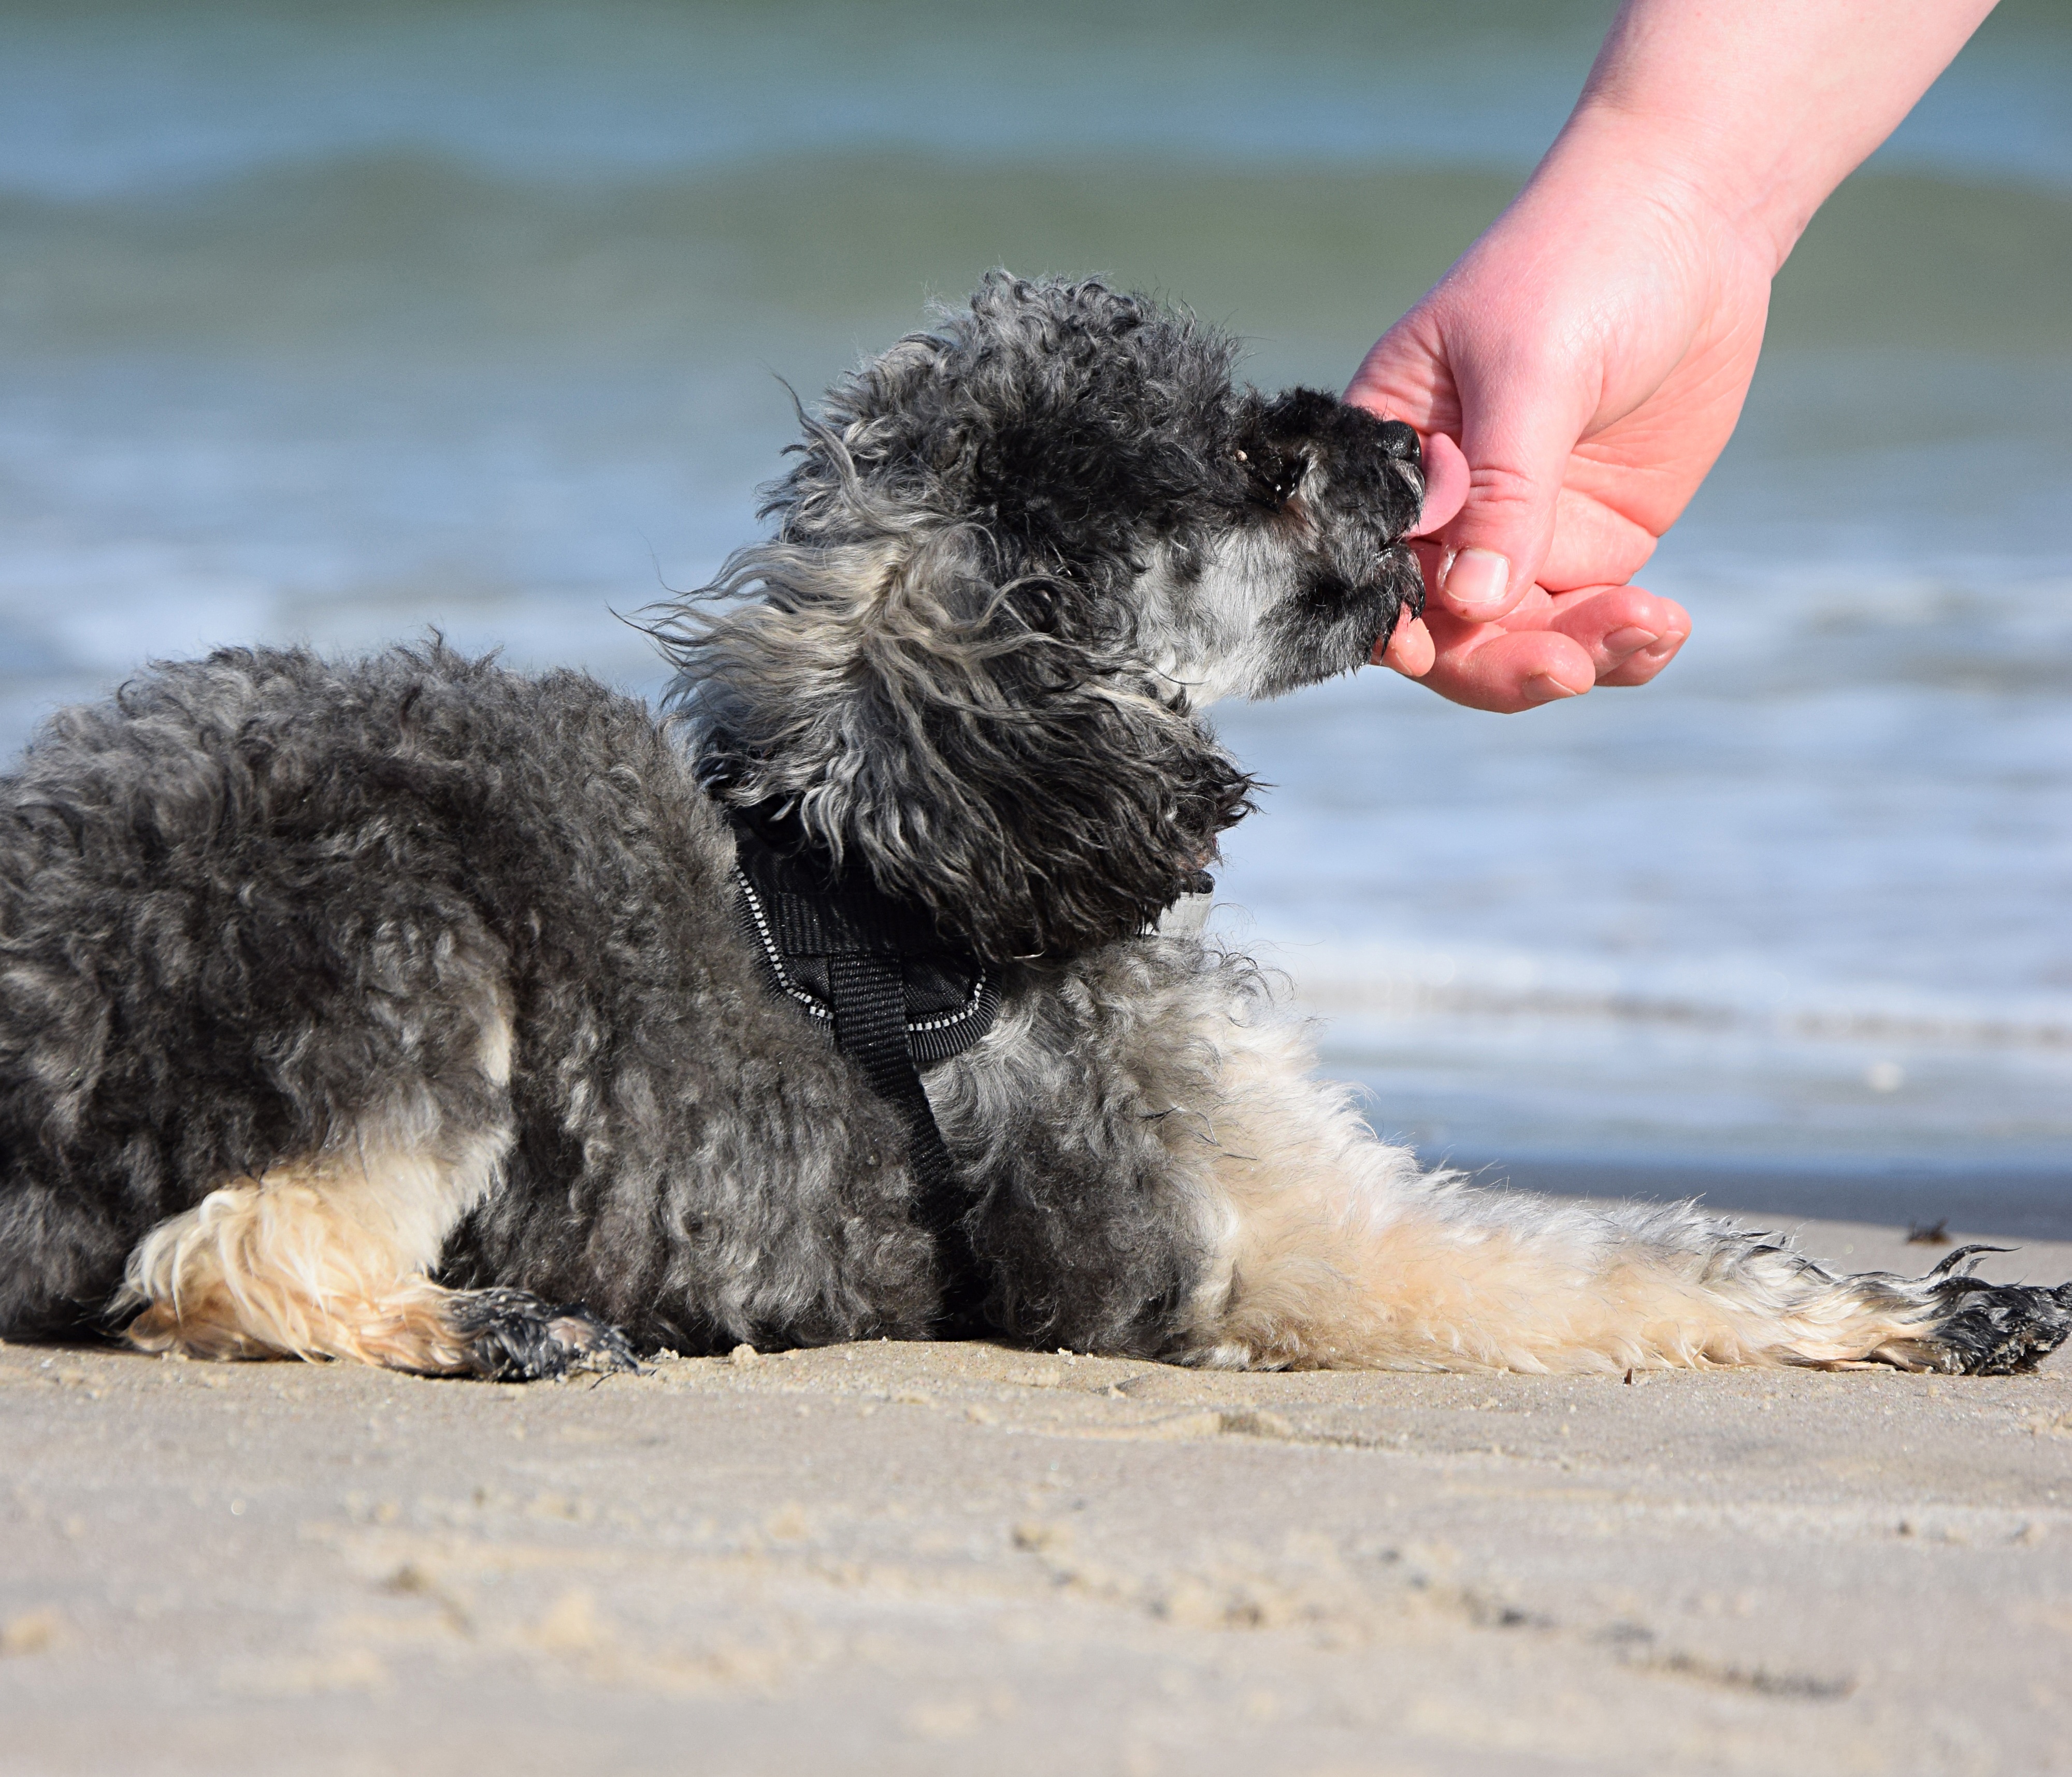
hand, beach, sea, water, play, puppy, dog, love, mammal, arm, poodle, vertebrate, tongue, connectedness, dog breed, miniature poodle, dog like mammal, schnoodle, dog crossbreeds